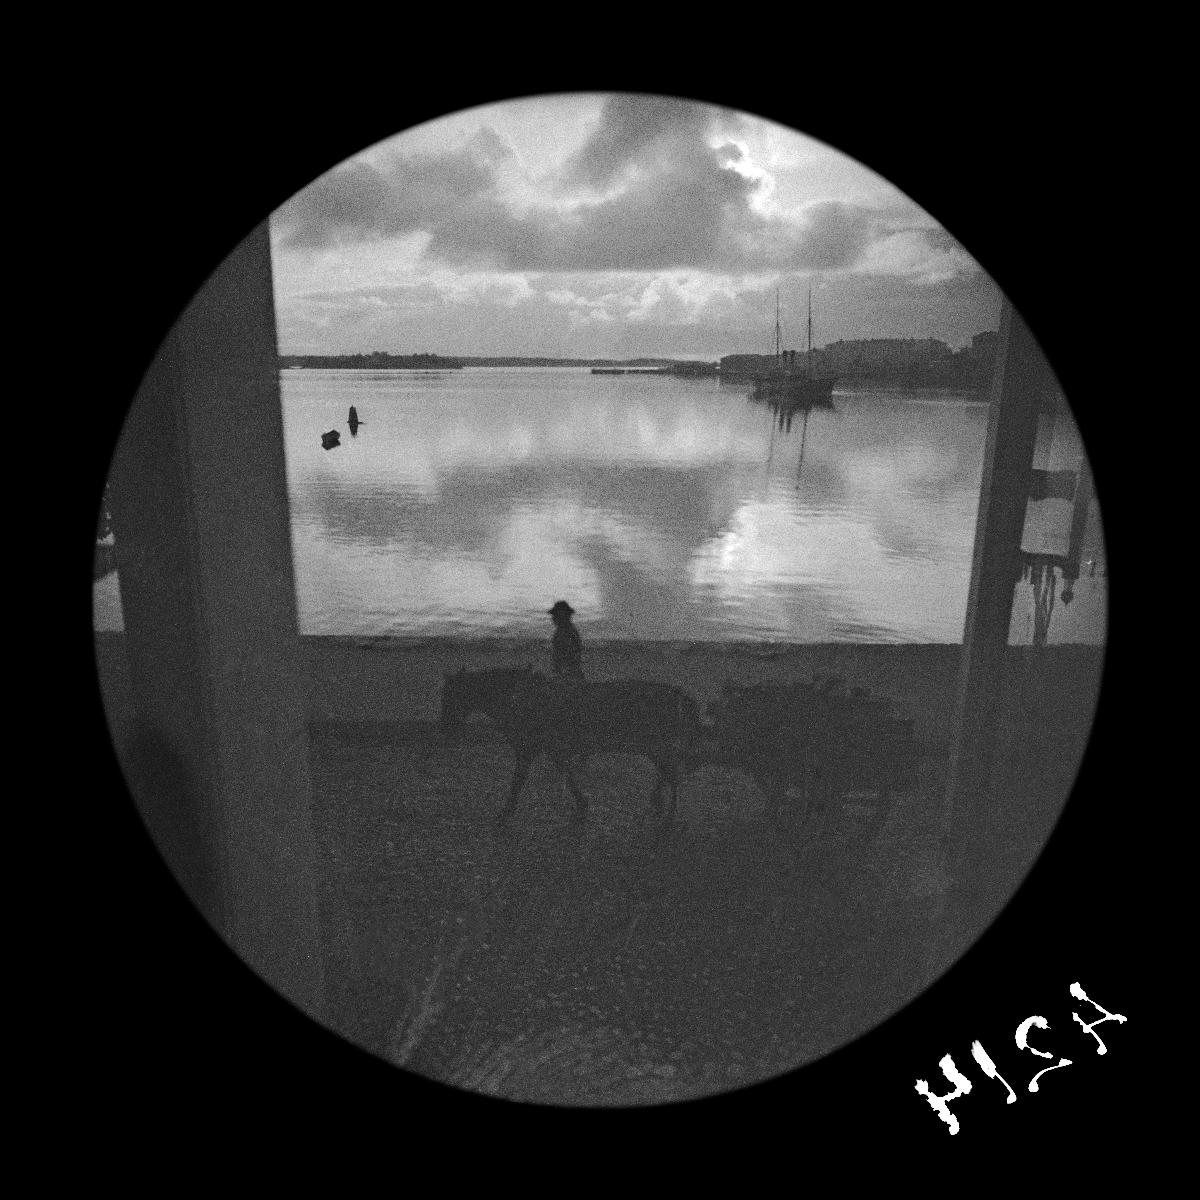
Hevonen kuljettaa lastia Pohjoissatamassa, Taustalla Katajanokkaa ja Merikasarmin päärakennus, entinen matruusirakennus
sisällön kuvaus: Hevonen kuljettaa lastia Pohjoissatamassa, Taustalla Katajanokkaa ja Merikasarmin päärakennus, entinen matruusirakennus. mustavalkoinen
Kuvaaja: Wasastjerna, Nils Jakob, valokuvaaja
Ajankohta: kuvausaika 1889 syyskuu
Paikka: Suomi, Uusimaa, Helsinki, Kruununhaka Helsinki
Aiheet: hevonen, työhevoset, rannat, vesistöt, meret, laivat, höyrylaivat